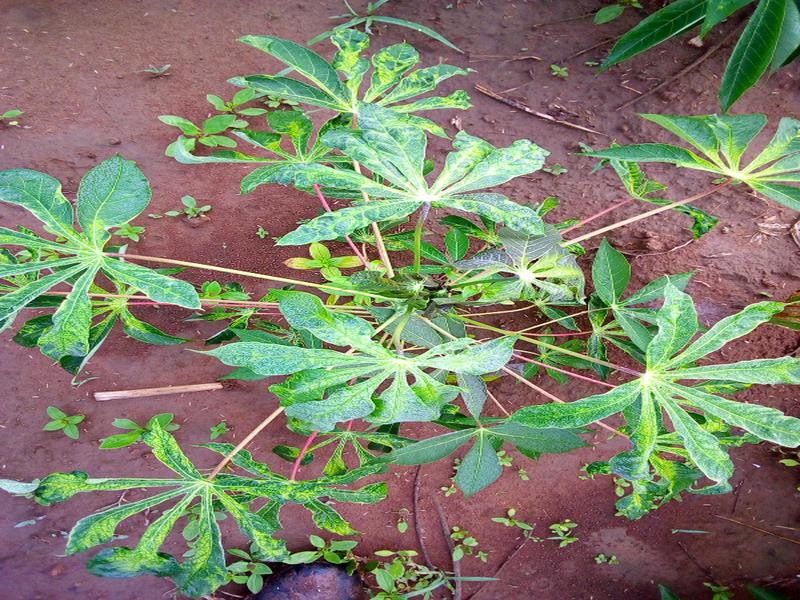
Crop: cassava
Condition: mosaic_disease